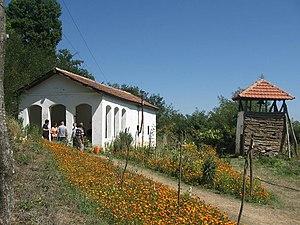
Le monastère de Veta est un monastère orthodoxe serbe situé à Veta, dans le district de Pirot et dans la municipalité de Bela Palanka en Serbie.